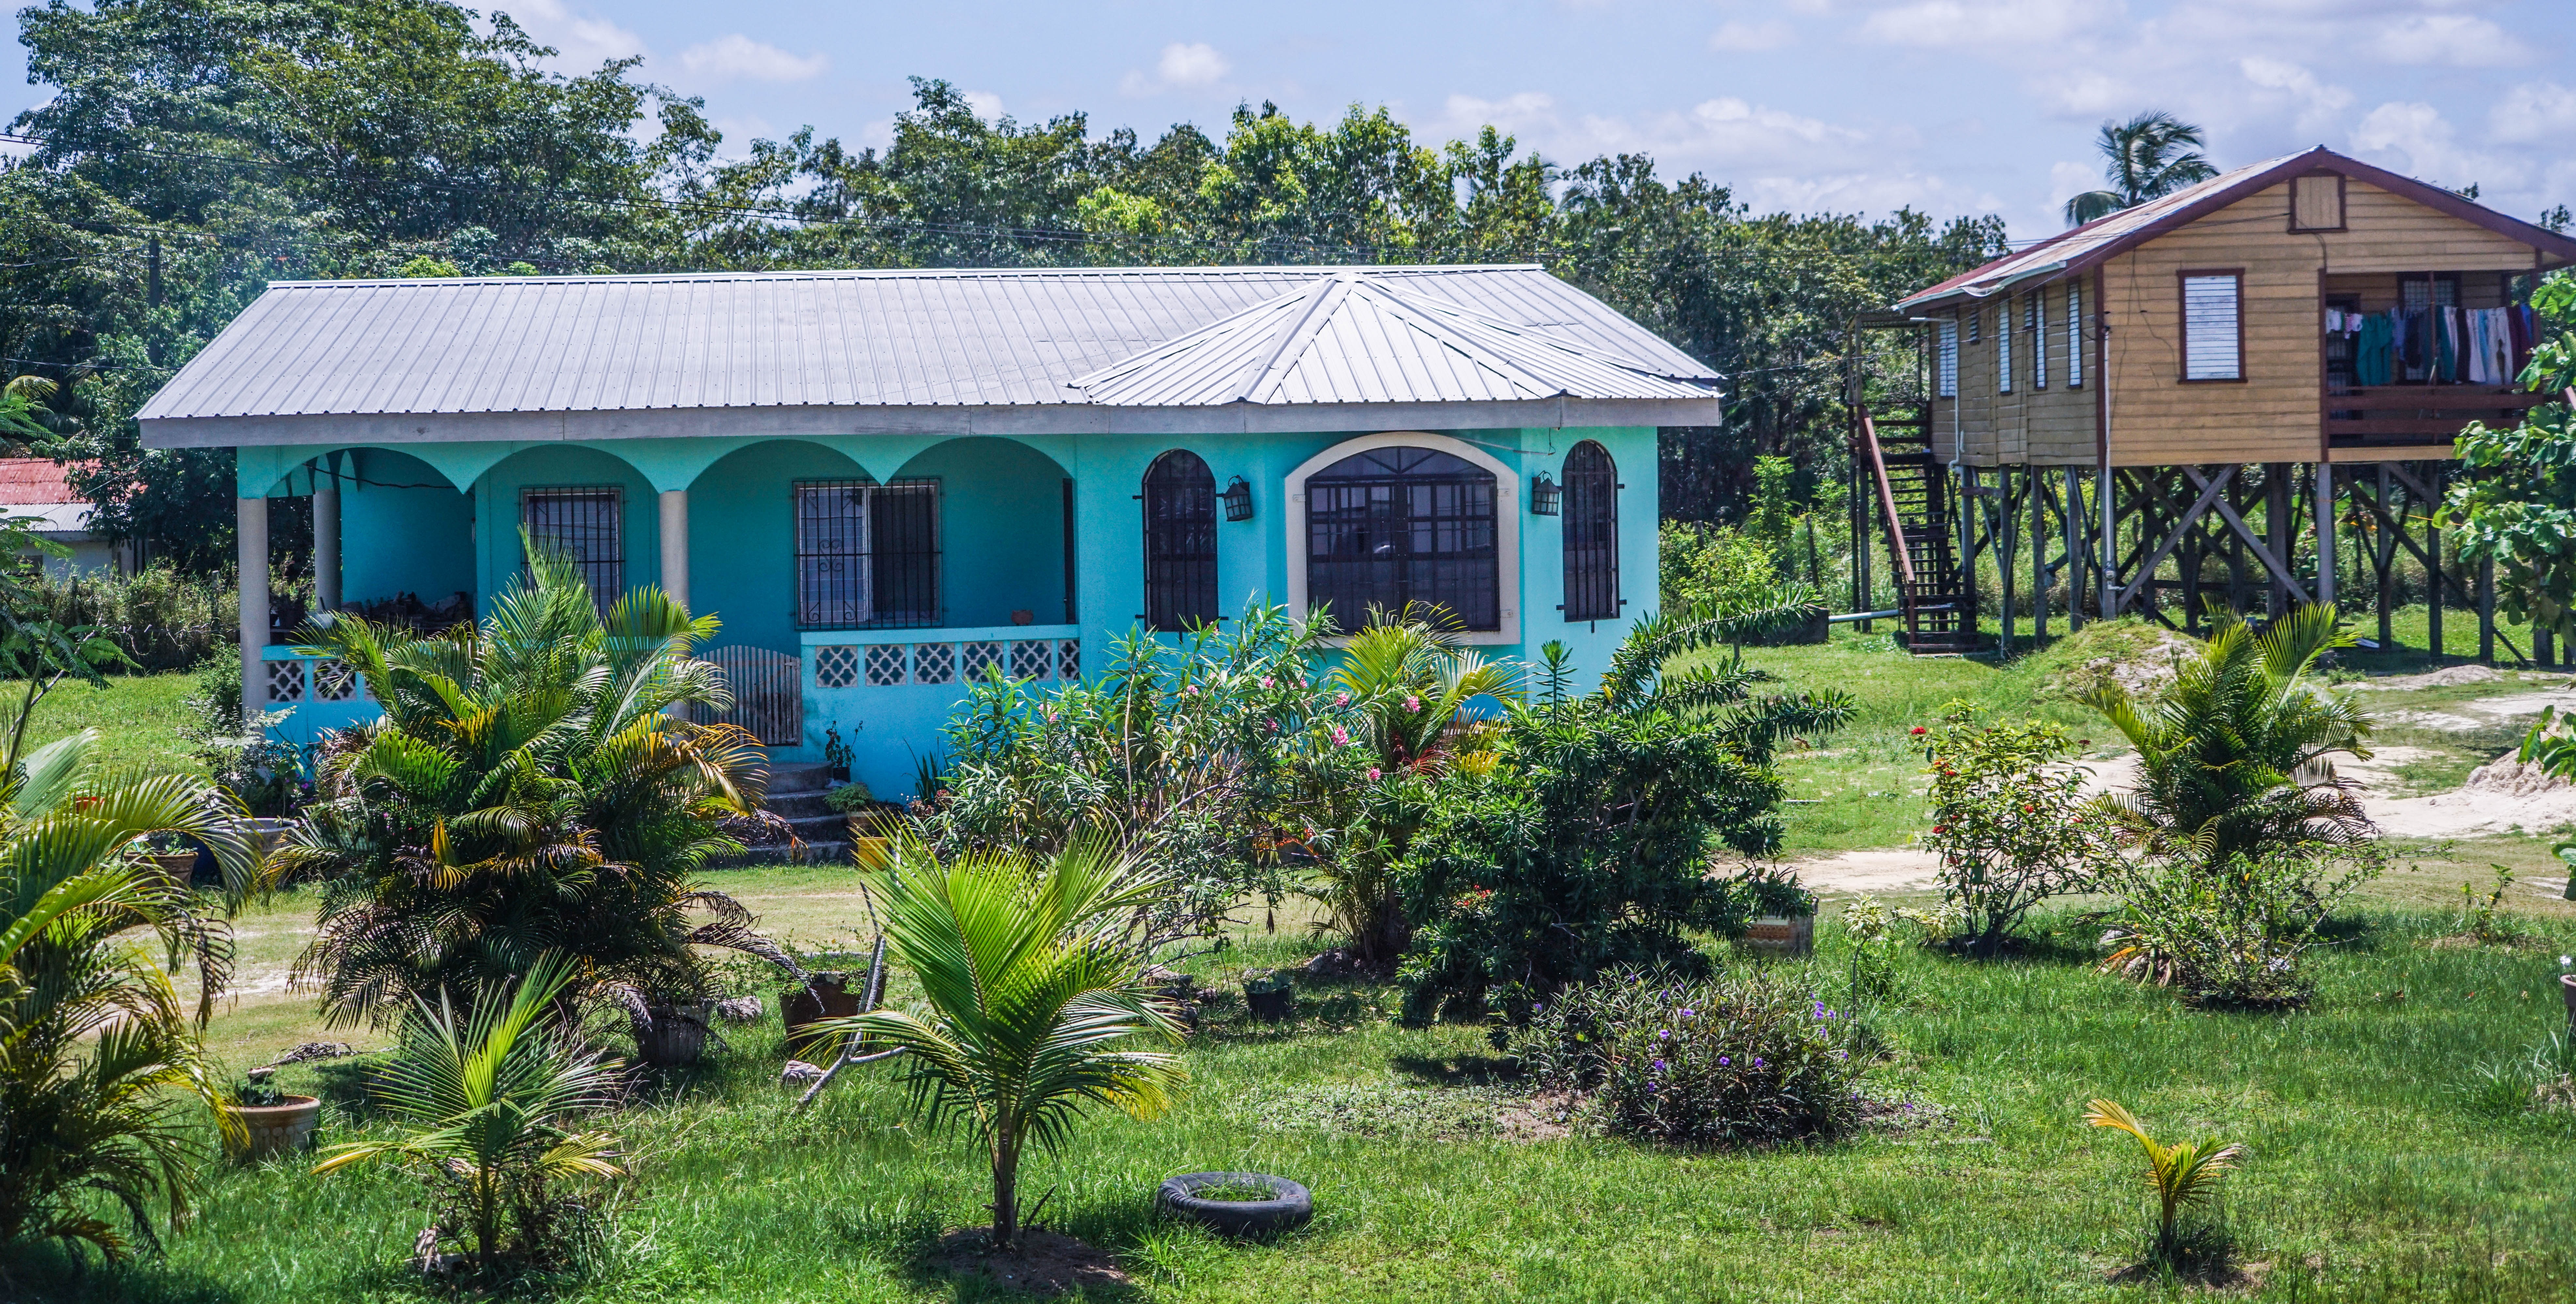
nature, architecture, villa, home, summer, travel, hut, village, jungle, paradise, tropical, cottage, holiday, property, colorful, leisure, resort, estate, real estate, belize